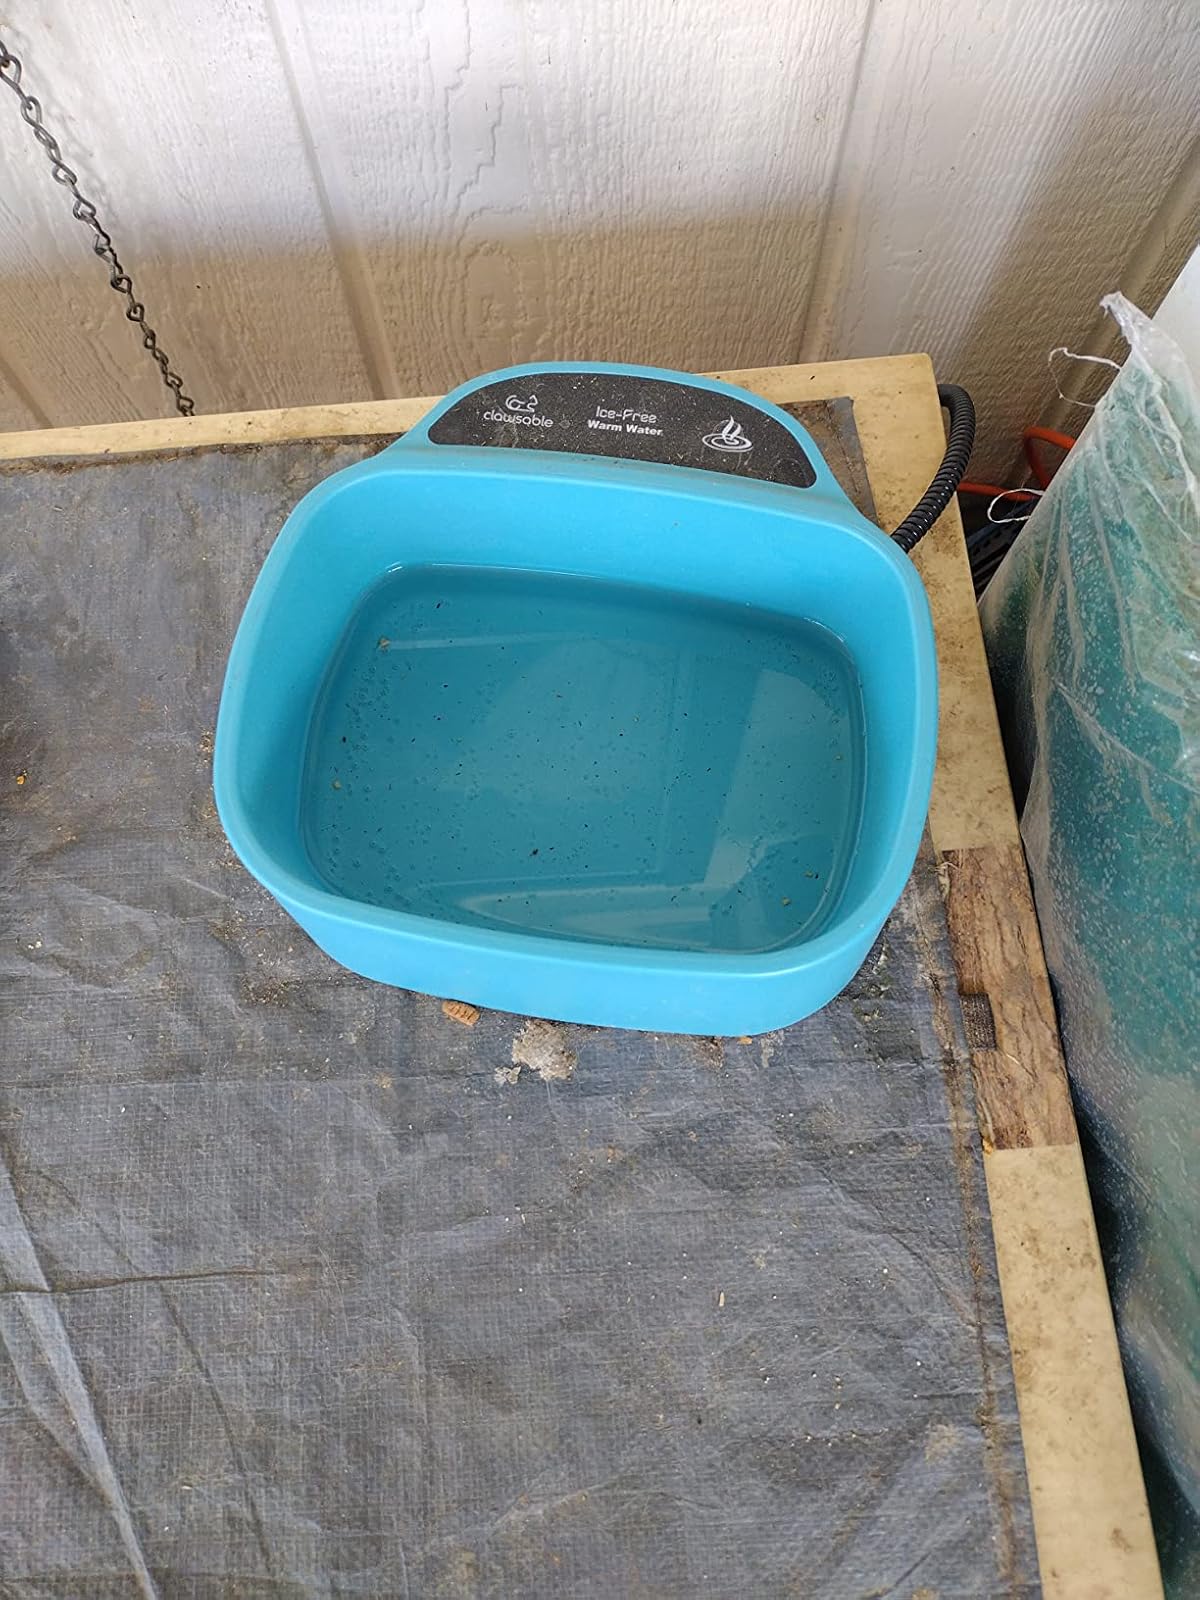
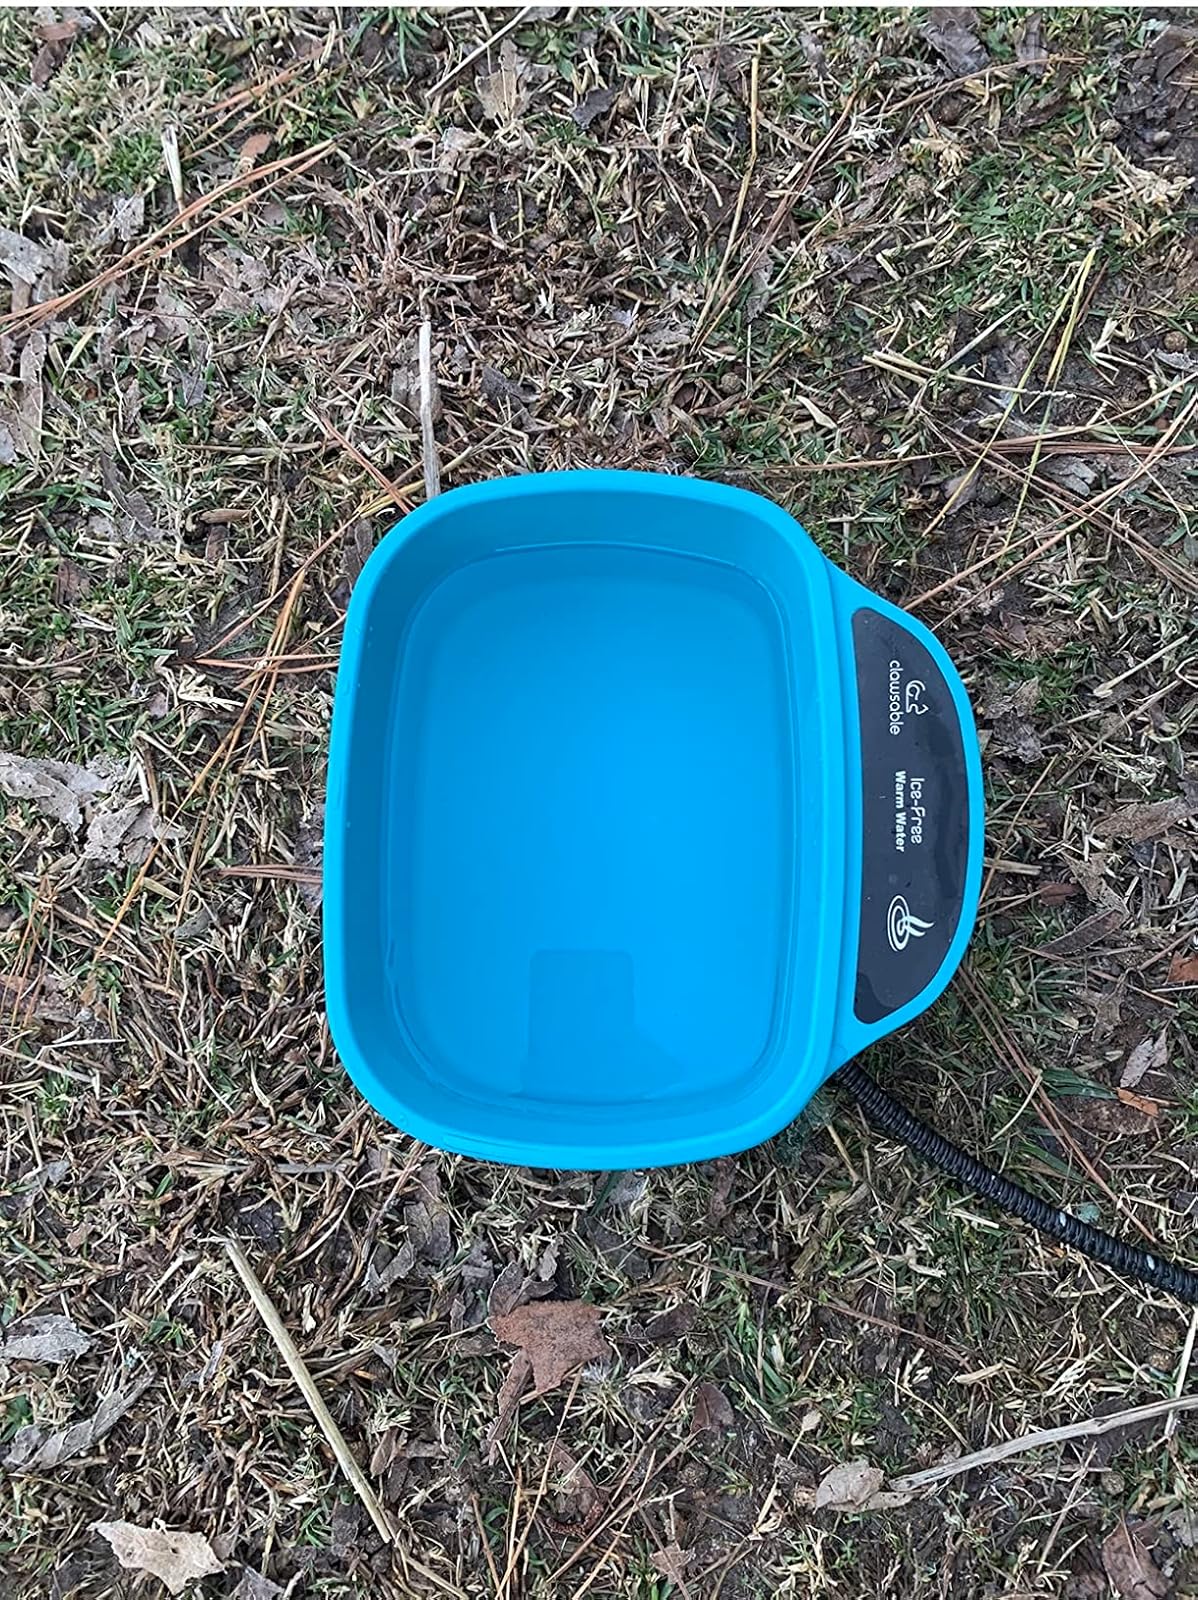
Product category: items_bowl
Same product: yes